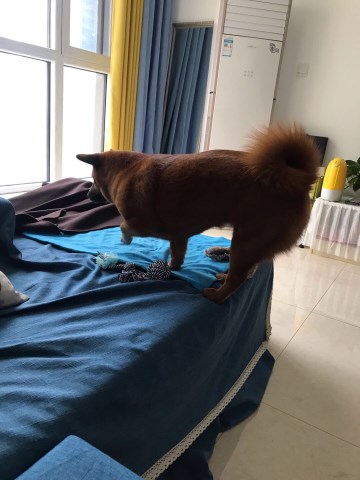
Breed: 1043-n000001-Shiba_Dog